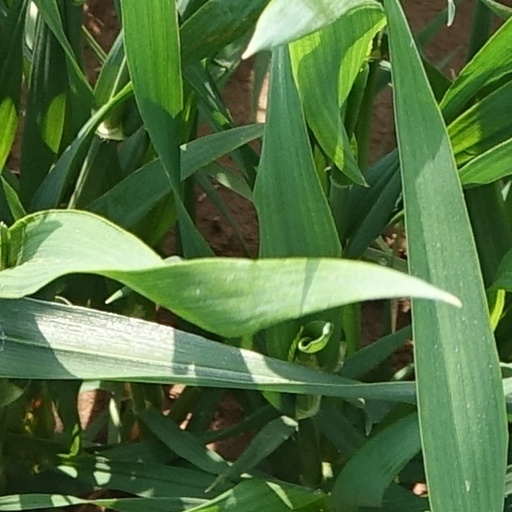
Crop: wheat